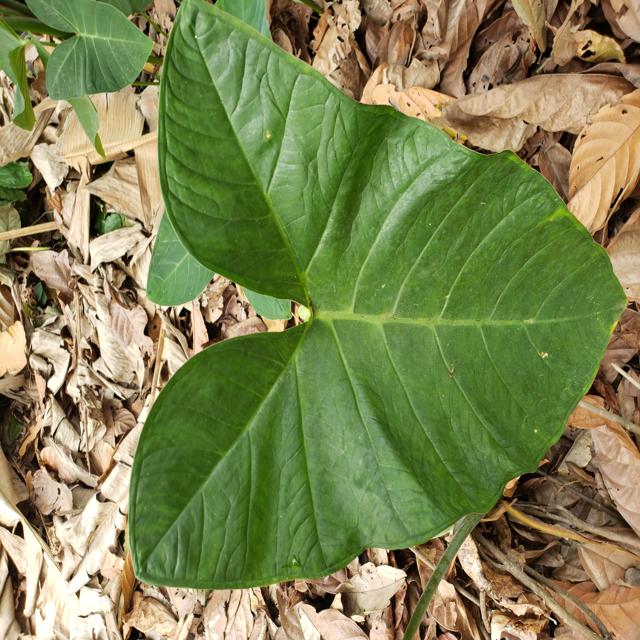
Label: Healthy